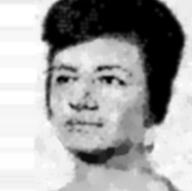
Age: 37